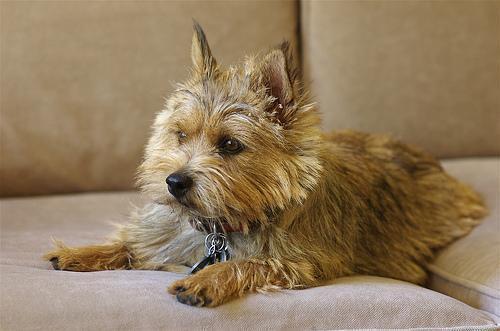
Norwich_terrier